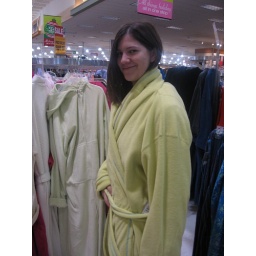
Lydia, in the traditional yellow smiley face colored garb of her people.